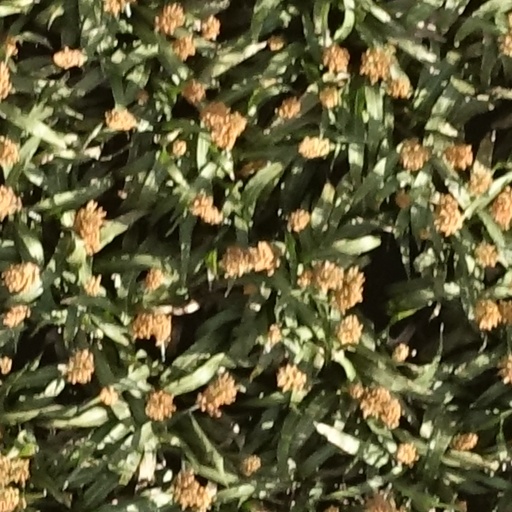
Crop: sorghum